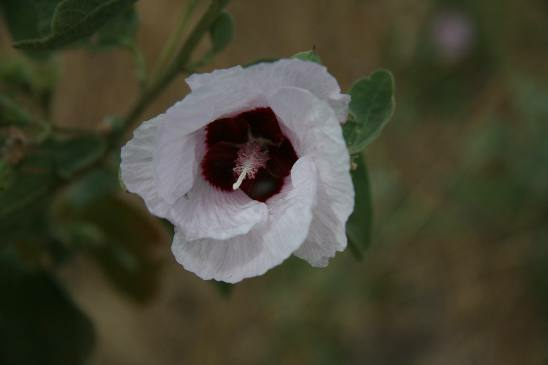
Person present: No